Battle of Birch Coulee

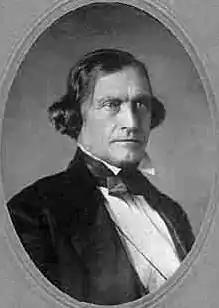
Major Joseph R. Brown

On August 31, Sibley sent two militia units along with 17 teamsters from Fort Ridgely who would bury the dead: Company A of the 6th Minnesota Volunteer Infantry Regiment commanded by Captain Hiram P. Grant, and Company A of the Cullen Frontier Guards, including 70 mounted men under Captain Joseph Anderson. They were accompanied by approximately 20 civilians who had asked to join the burial party, including former Indian agent Major Joseph R. Brown, who would be able to lend his expertise in the Dakota "character and country." Brown himself was looking for his wife and children, unaware that they were alive and safe in the "friendly" Dakota camp with Gabriel Renville (Ti'wakan) after being rescued by Akipa on August 23.